Sikhwala

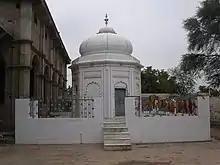
Samadhi of Baba Kharak Singh is located in Gurdwara complex.

Sikhs were always in majority. Families of the Ramgarhia clan began to live in Sikhwala.